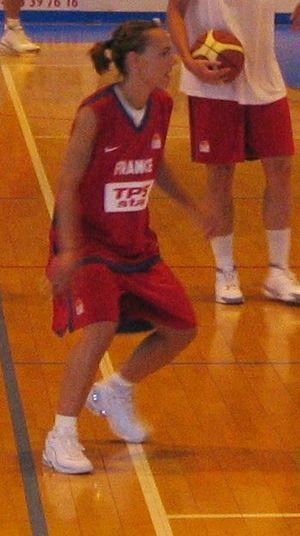
La saison 2011-2012 de la LFB est la 14ᵉ édition de la Ligue féminine de basket et se dispute avec 14 équipes.